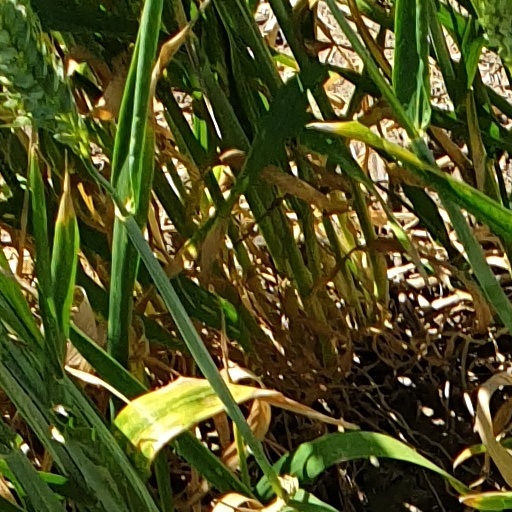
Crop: wheat